Henry Alline

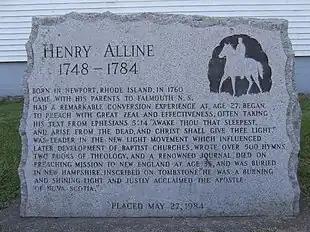
Henry Alline Monument, Falmouth, Nova Scotia

Henry Alline (pronounced Allen) (June 14, 1748 – February 2, 1784) was a minister, evangelist, and writer who became known as "the Apostle of Nova Scotia."